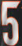
Number: 5